Brother's Day

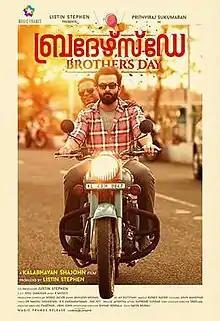
Theatrical release poster

Brother's Day is a 2019 Indian Malayalam-language action thriller film written and directed by Kalabhavan Shajohn in his directorial debut. Produced by Listin Stephen, the film stars Prithviraj Sukumaran, Prasanna and Aishwarya Lekshmi. The film marks the debut of Prasanna as actor and Dhanush as singer and lyricist in Malayalam cinema. Music for the film was composed by 4 Musics. Principal photography began on 16 March 2019 and was completed in mid-July after a 96-day long filming. The film was released in theatres worldwide on 6 September 2019.